Nikolai Vasilyevich Repnin

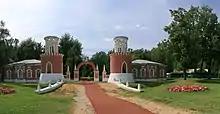
The gates leading to Repnin's country residence near Moscow

After the Second Partition of Poland, he was made governor-general of the newly acquired Lithuanian provinces, where he also commanded the Russian forces during the Kościuszko Uprising. Tsar Paul I raised him to the rank of field marshal (1796), and in 1798 sent him on a diplomatic mission to Berlin and Vienna to detach Prussia from France and unite the Habsburg monarchy and Prussia against the First French Republic. Unsuccessful, upon his return he was dismissed from service and died in Riga.